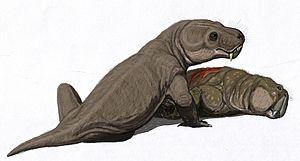
Les neothérapsides forment un clade de thérapsides apparus dans le registre fossile dès le Permien, on les retrouve encore actuellement, puisque l'on y inclut les mammifères.
Moschorhinus est un genre éteint de grand thérocephales de la famille également éteinte des Akidnognathidae ayant vécu au Permien supérieur dans ce qui aujourd'hui l'Afrique du Sud et dont la seule espèce connue, M. kitchingi a été décrite par Robert Broom en 1920.
Moschorhinus est un genre éteint de grand thérocephales de la famille également éteinte des Akidnognathidae ayant vécu au Permien supérieur dans ce qui aujourd'hui l'Afrique du Sud et dont la seule espèce connue, M. kitchingi a été décrite par Robert Broom en 1920.